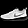
Label: Sneaker